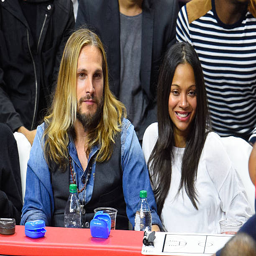
actor and her husband attend a basketball game .